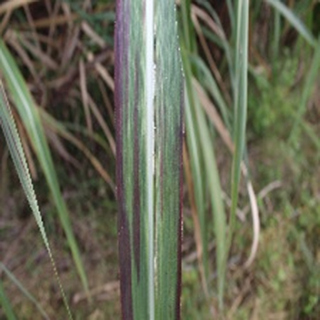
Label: sugarcane_bacterial_blight